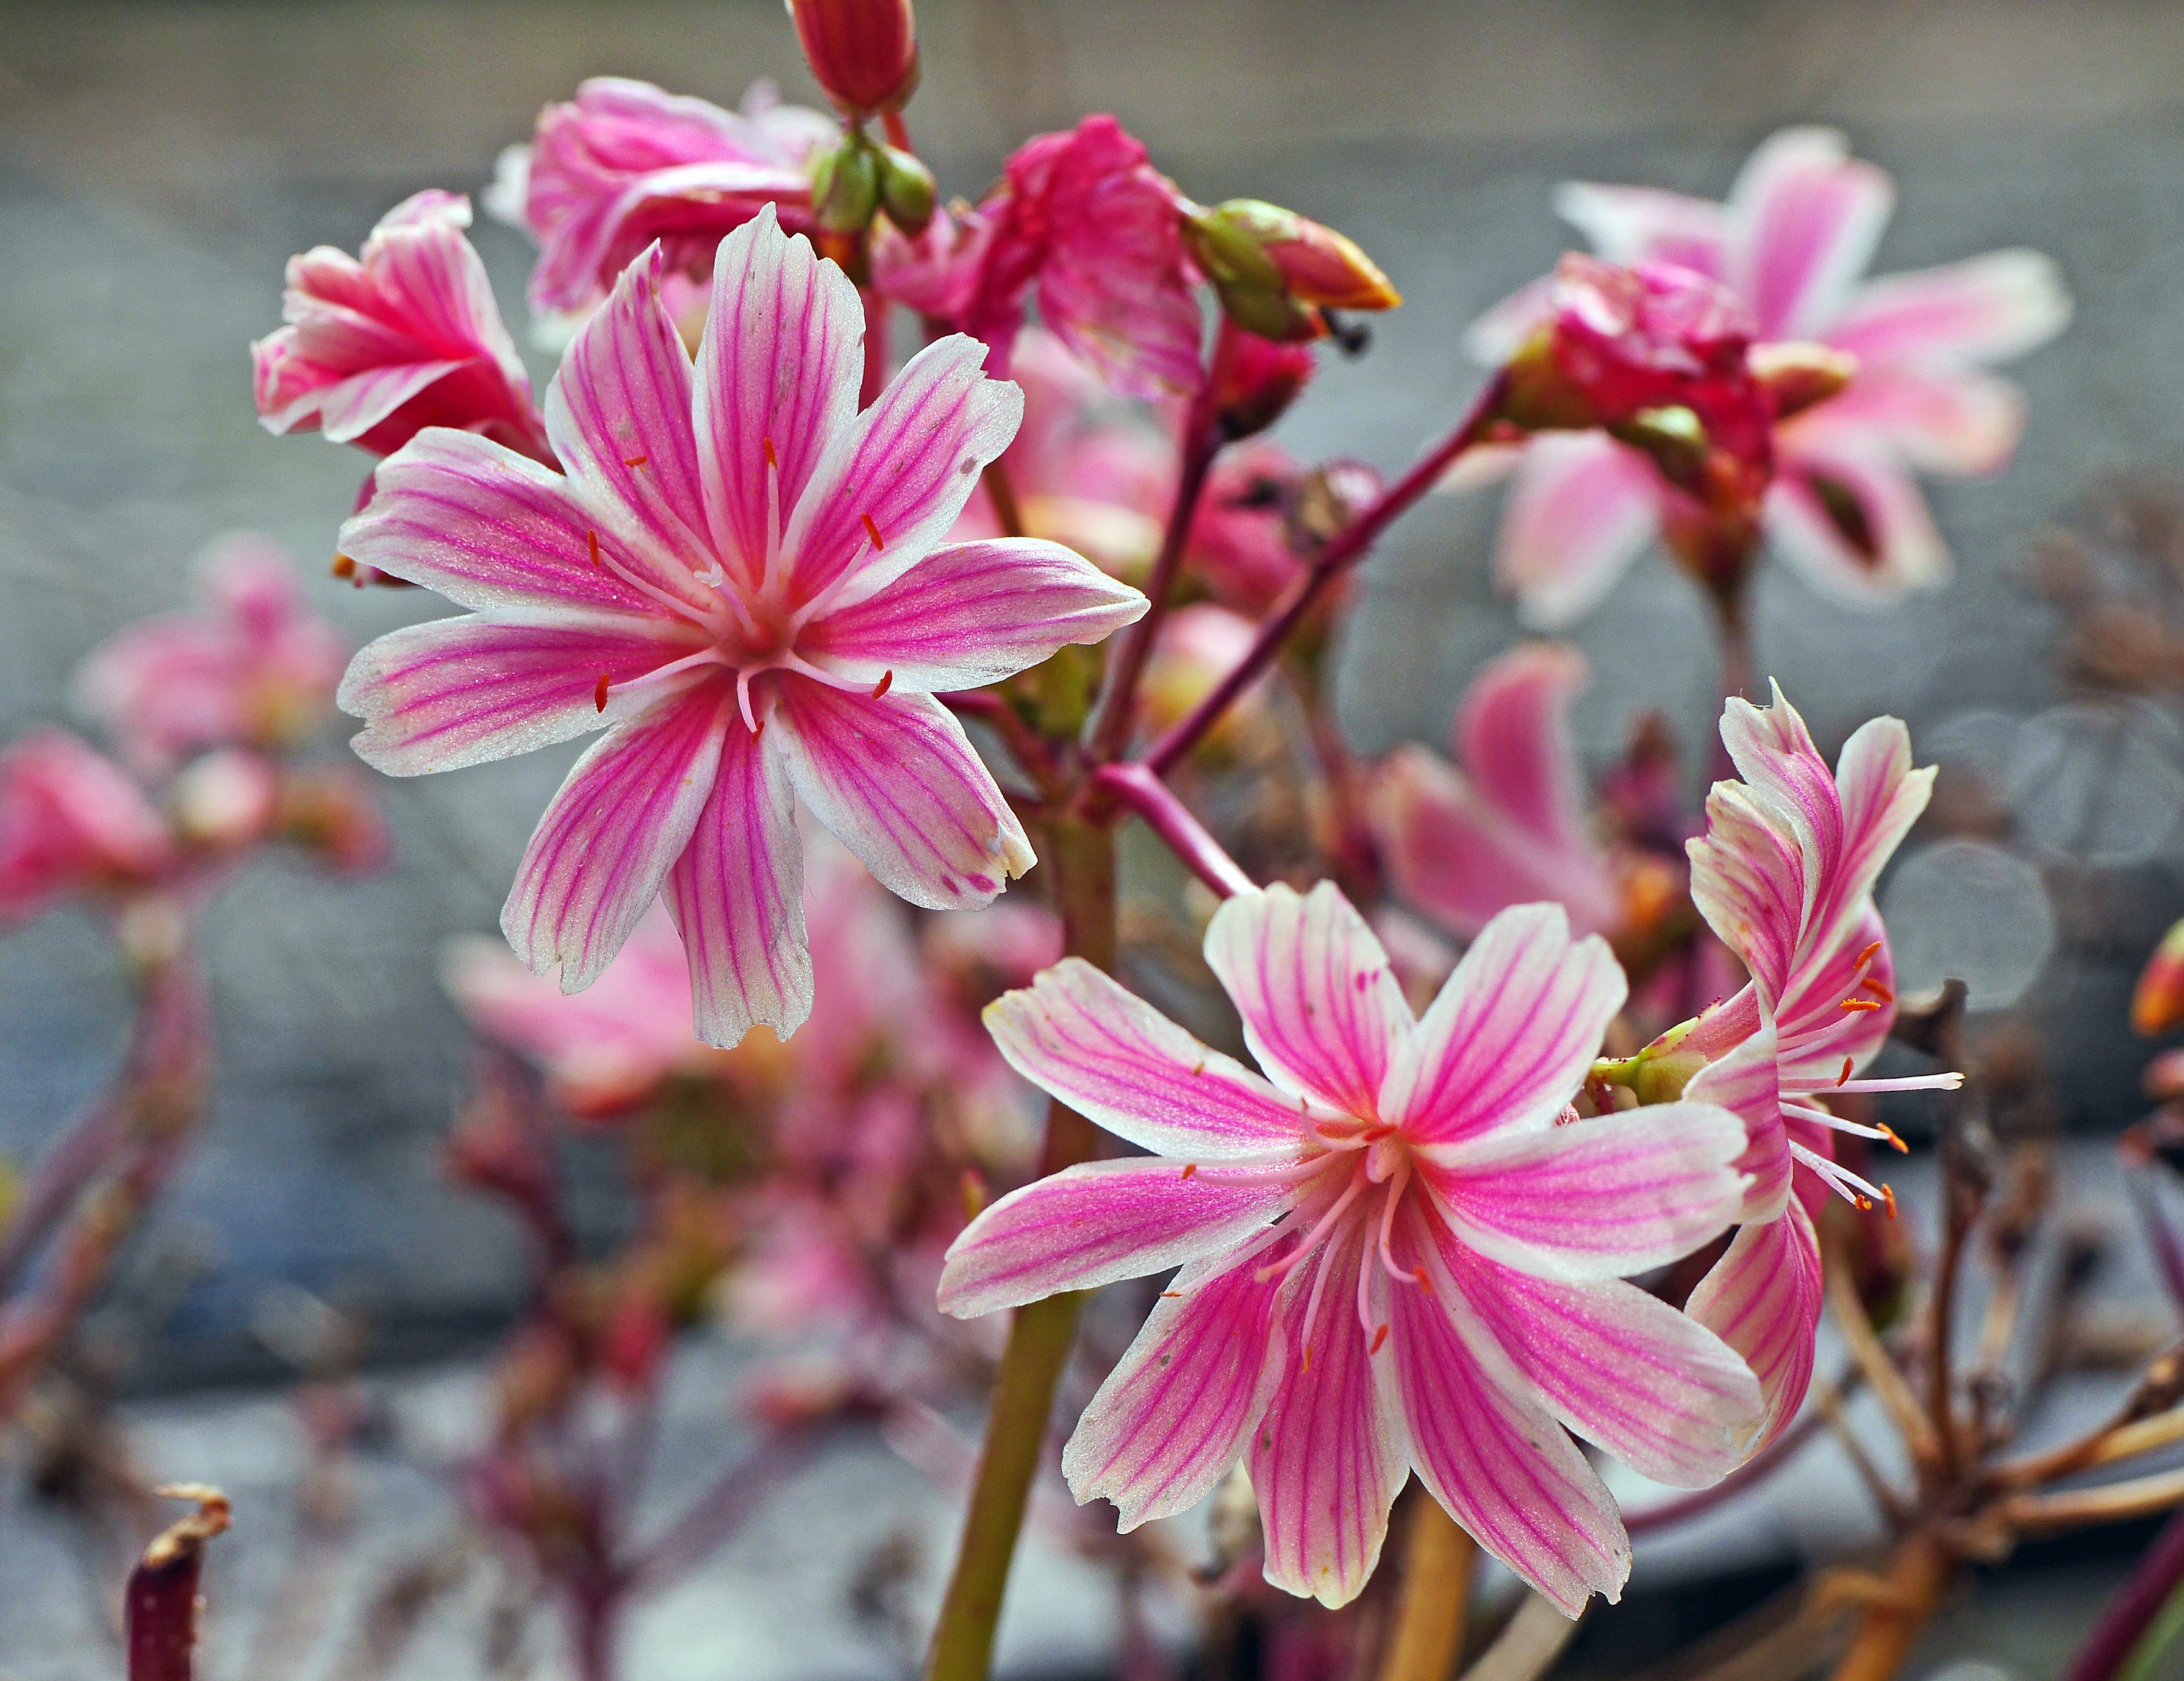
blossom, plant, star, flower, petal, bloom, park, botany, garden, pink, close, flora, wildflower, shrub, autumn flowers, macro photography, flowering plant, discounts, land plant